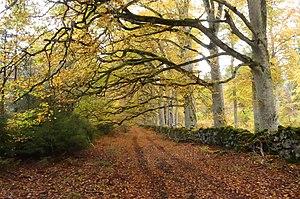
Les hêtres de la forêt d'Allagnat près du Puy-de-Dôme
Ceyssat est une commune française, située dans le département du Puy-de-Dôme en région d'Auvergne-Rhône-Alpes. Elle fait partie de l'aire urbaine de Clermont-Ferrand.